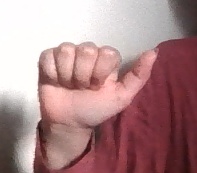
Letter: dhad